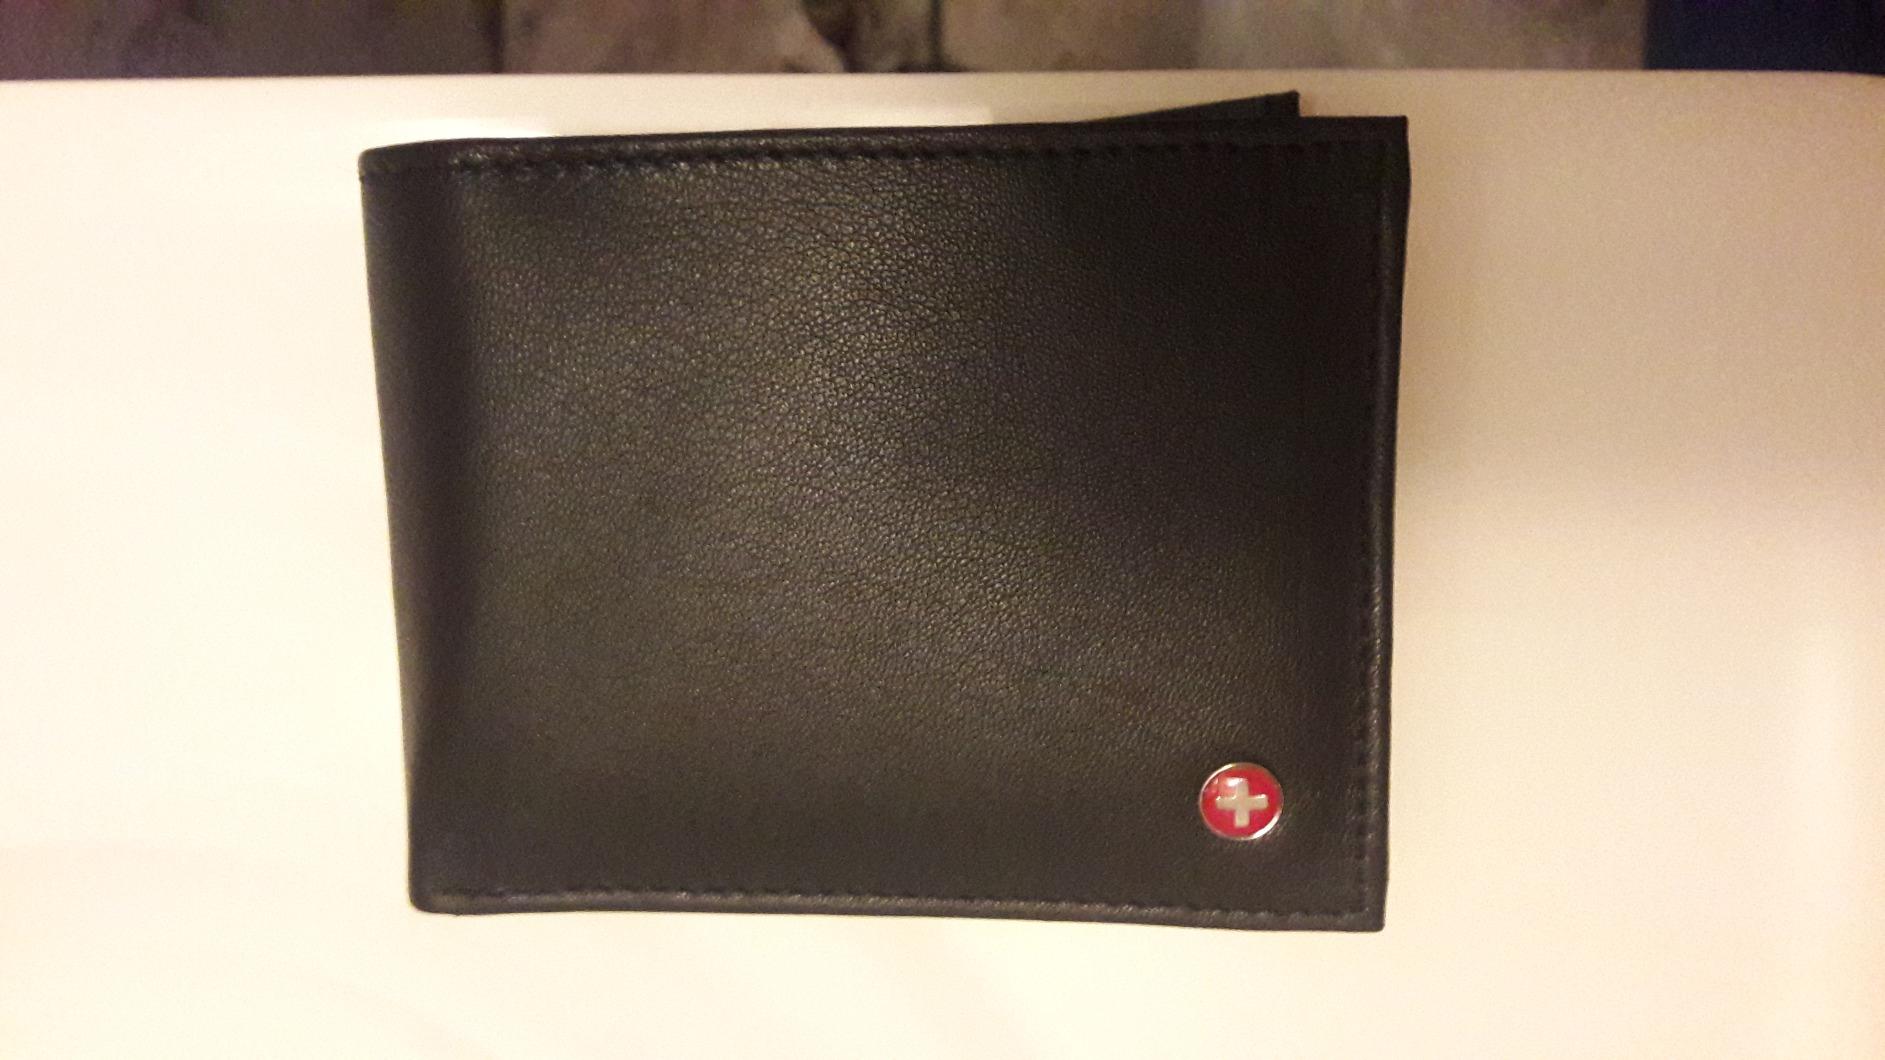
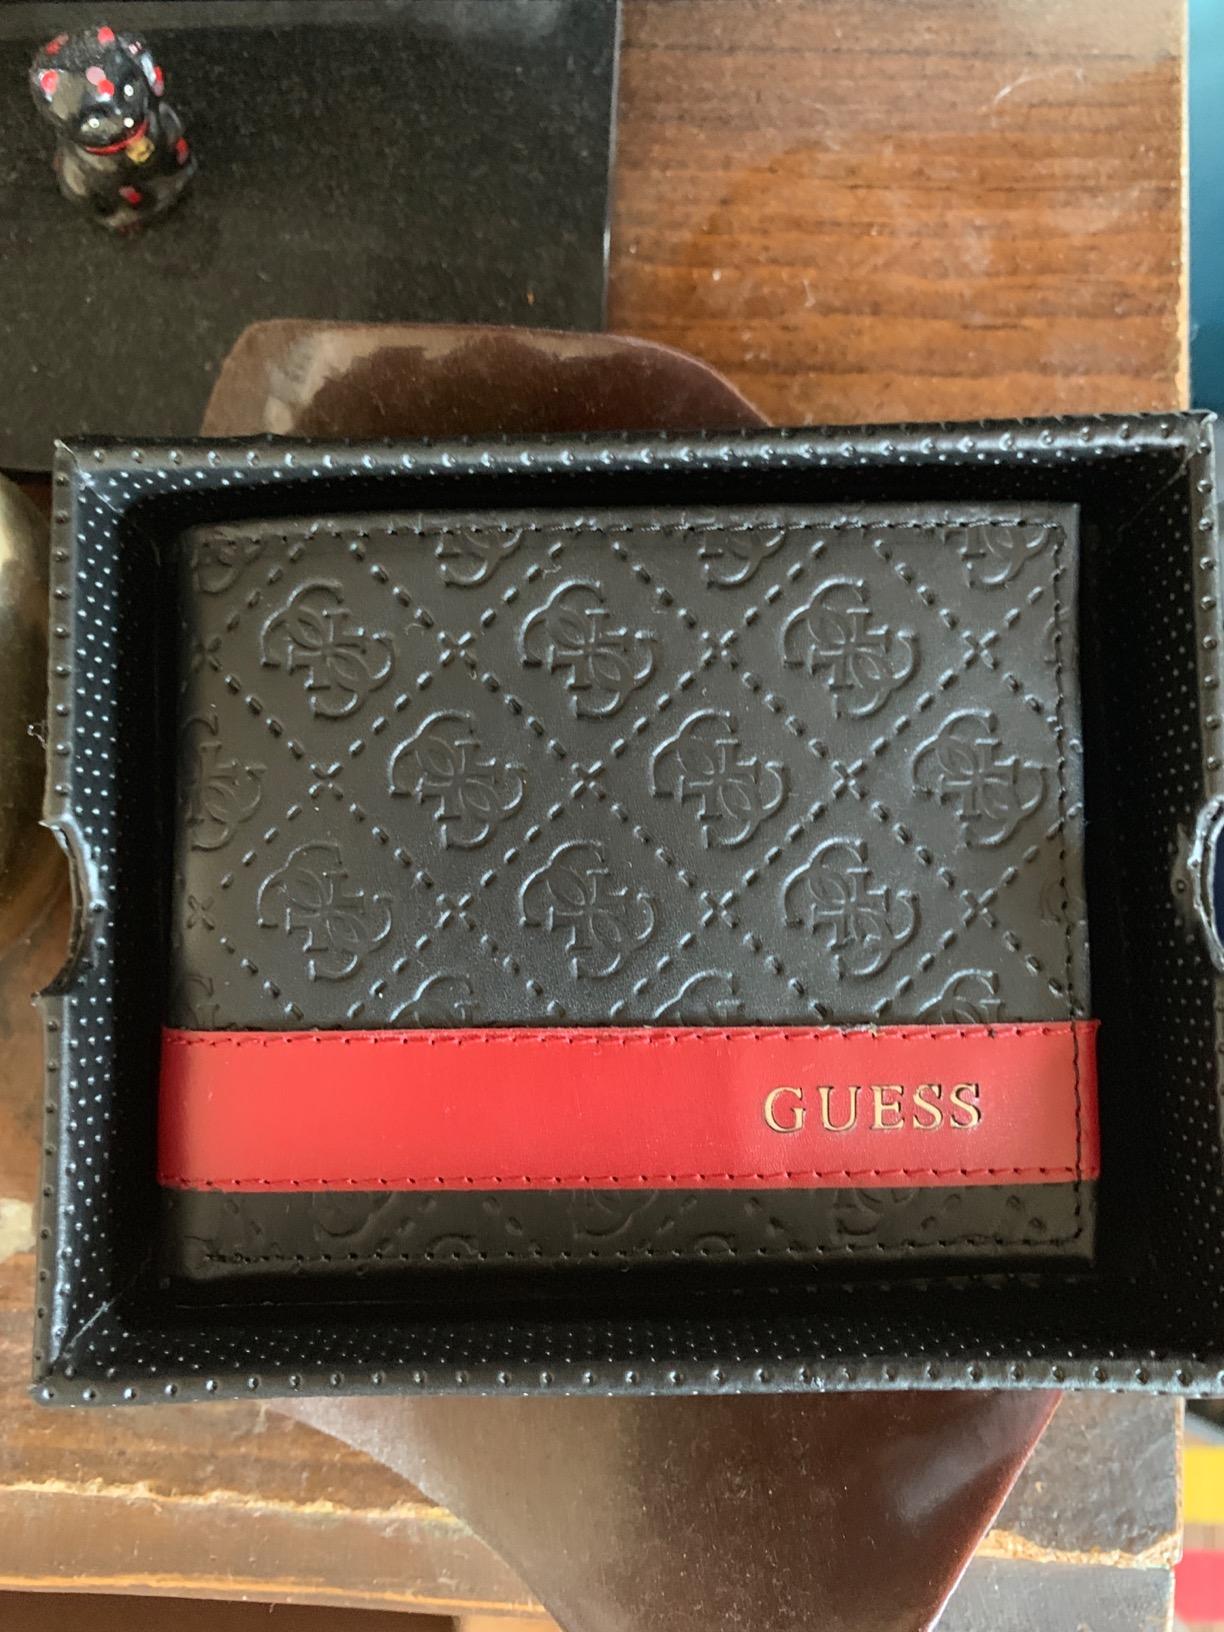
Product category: accessories_wallet
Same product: no